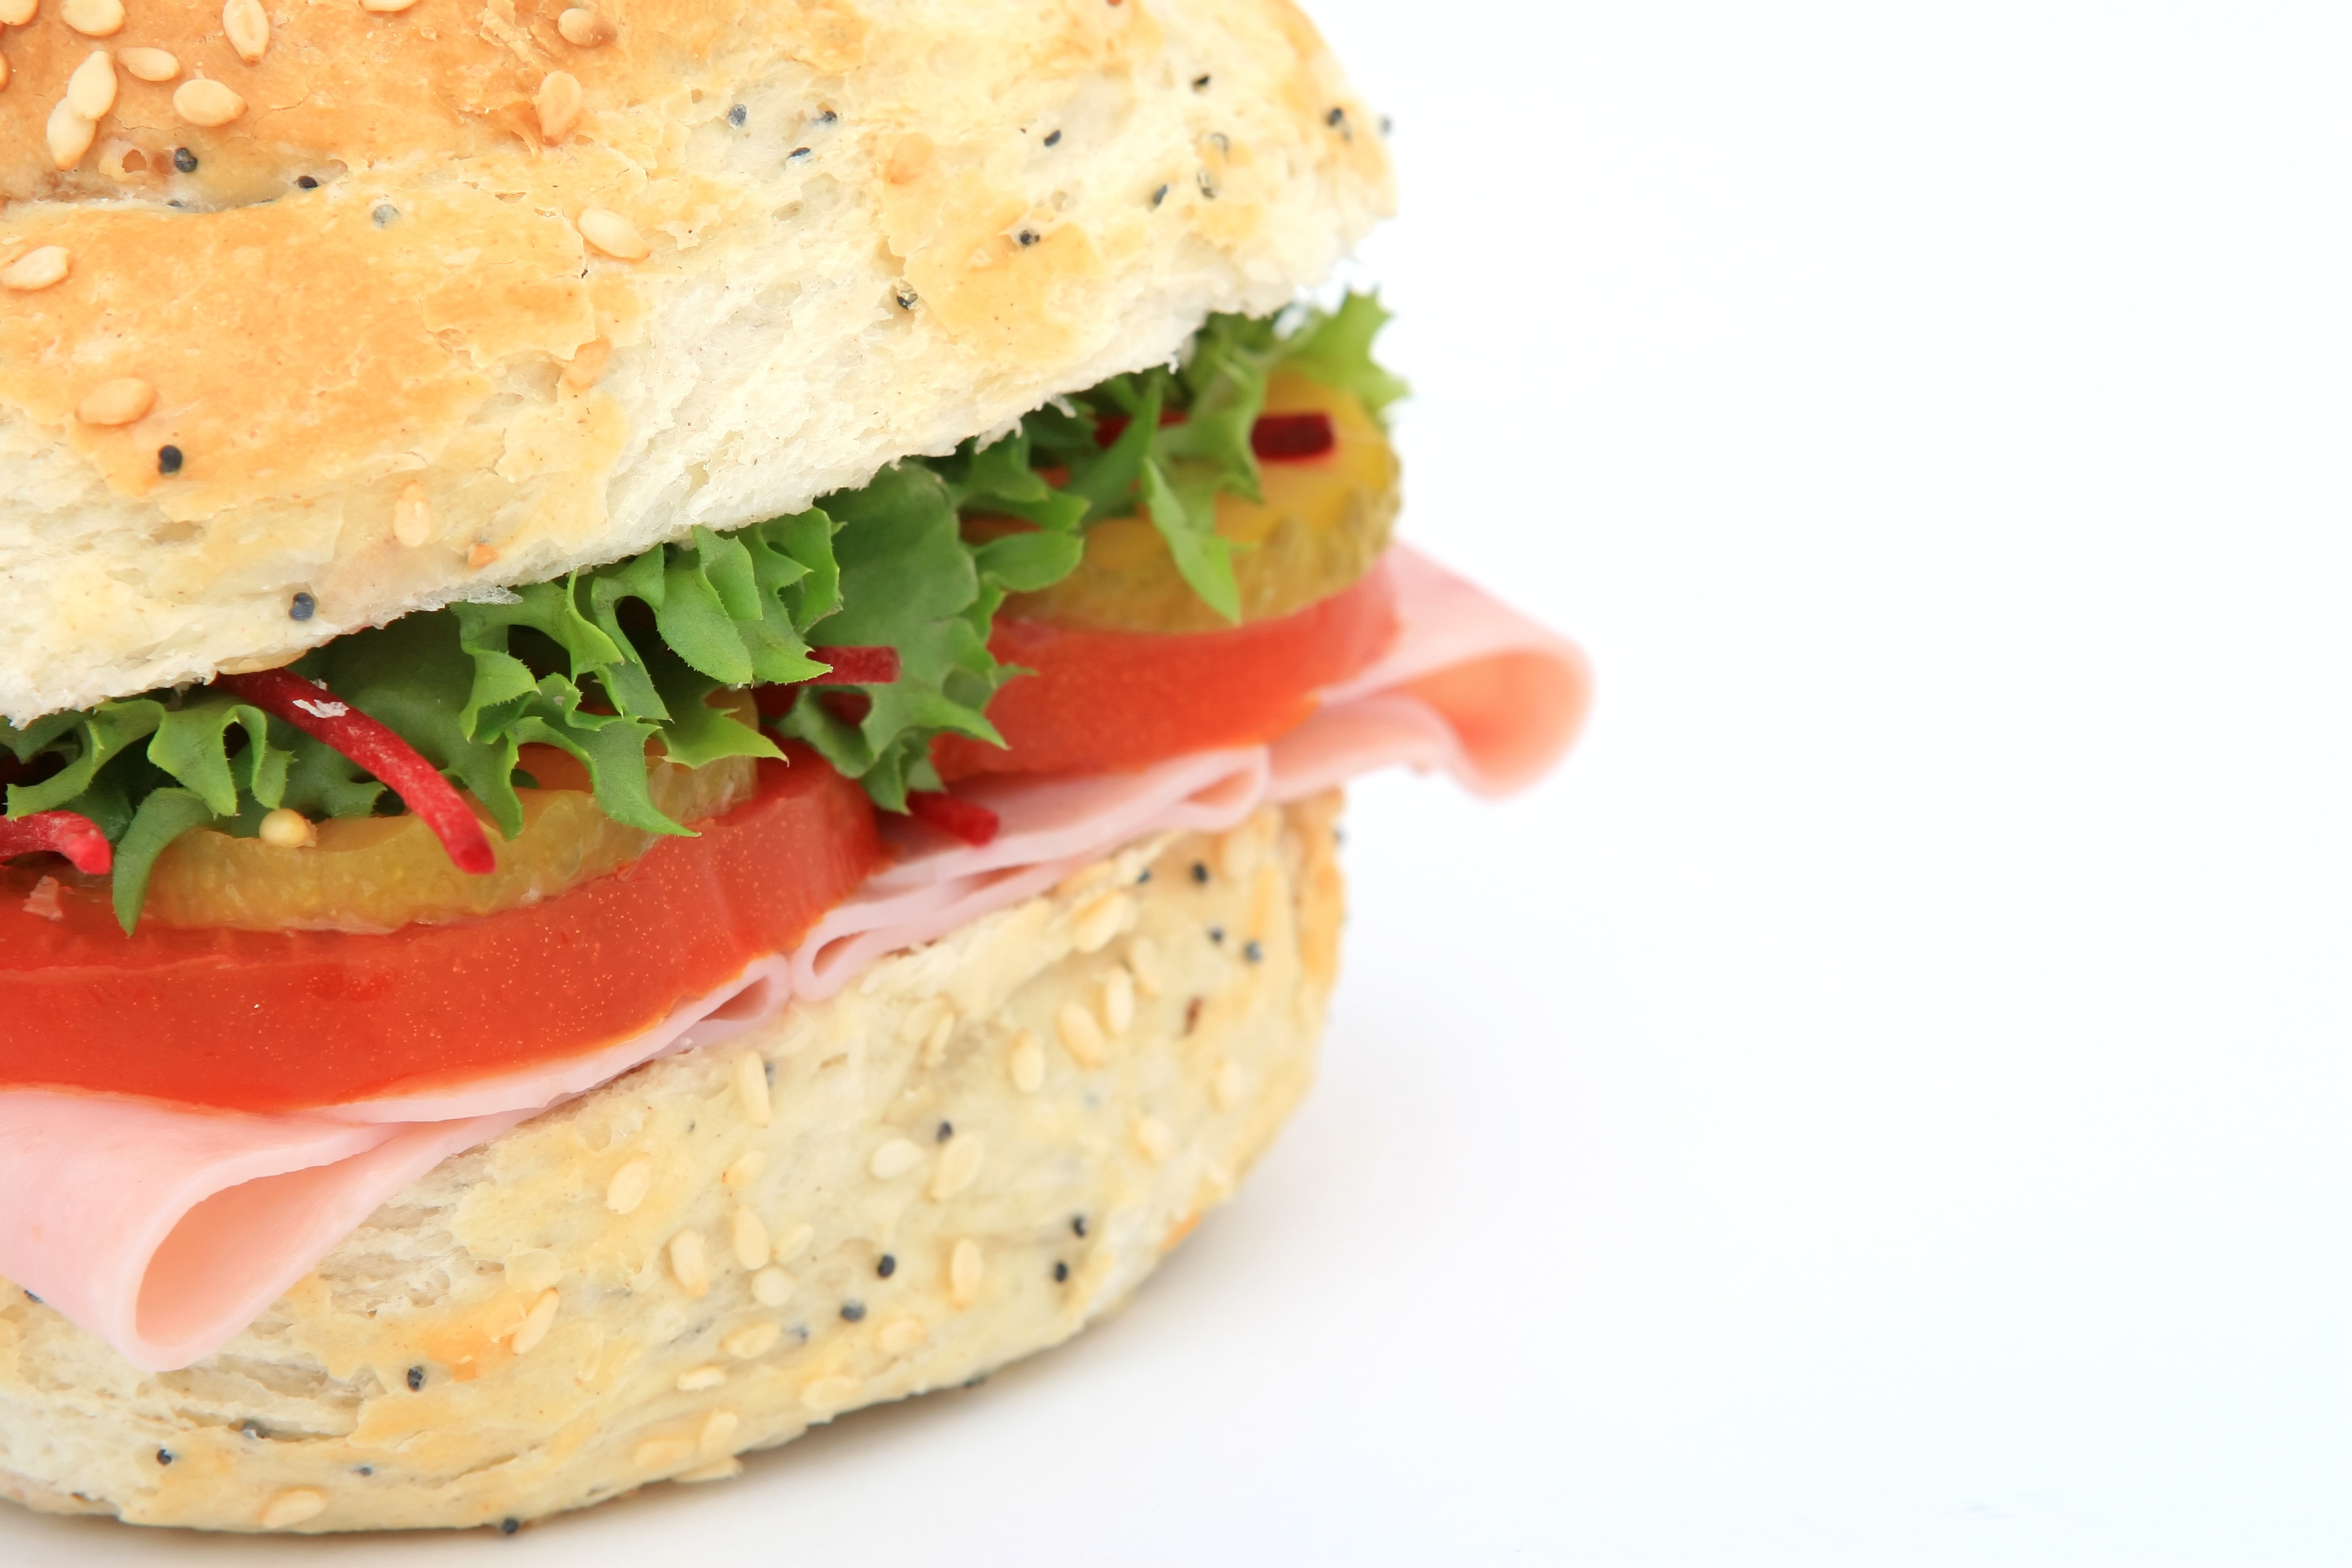
white, isolated, dish, meal, food, salad, golden, produce, color, macro, fresh, brown, breakfast, juicy, healthy, snack, fast food, meat, lunch, cuisine, delicious, bread, health, sandwich, oatmeal, lettuce, salami, bun, close up, calories, colour, eating, nutrition, tasty, tomatoes, roll, pickle, ciabatta, fast, slim, diet, ham, nutritious, gherkin, unhealthy, obesity, slimming, oats, wholegrain, loaded, veggie burger, breakfast sandwich, ham and cheese sandwich, wholesome